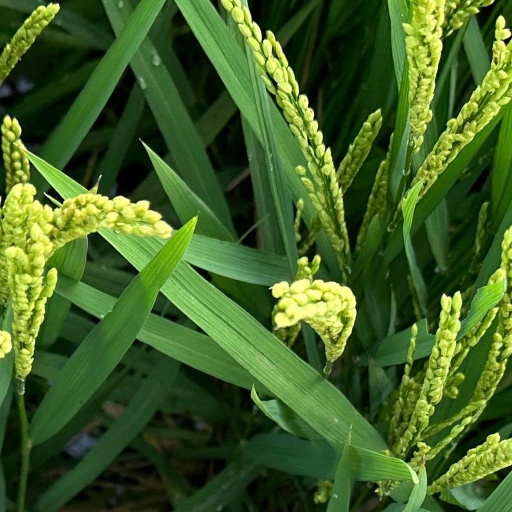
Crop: rice